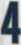
Number: 4